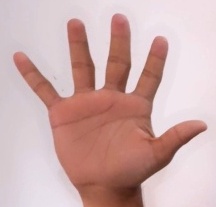
ASL sign: 5